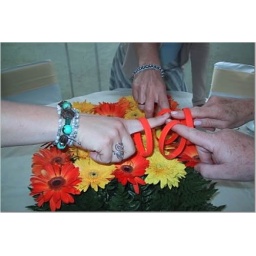
North East South West over orange flowers living Immune